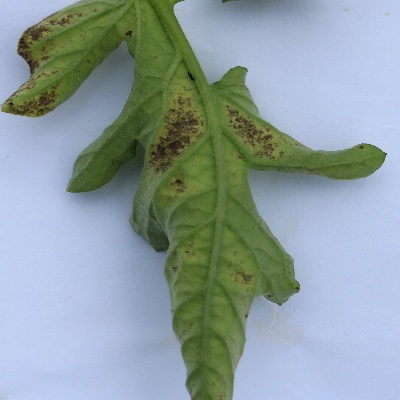
Crop: Tomato
Condition: leaf curl